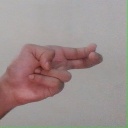
अक्षर: ह